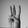
ASL letter: W